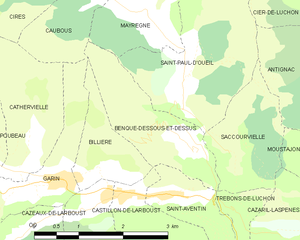
Benque-Dessous-et-Dessus est une commune française située dans le département de la Haute-Garonne, en région Occitanie.